Henrik Johan Paus

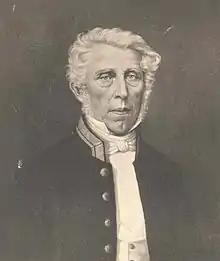
Henrik Johan Paus

Henrik Johan Paus (3 October 1799 – 21 July 1893) was a Norwegian lawyer, government official and the uncle of playwright Henrik Ibsen. He was acting bailiff of Lower Telemark and Bamble in 1818, a civil servant with the Ministry of Finance 1819–1823, deputy governor of Hedemarken 1823–1826, sheriff of Hof 1826–1830, attorney-at-law and acting judge in Hedemarken 1830–1843, bailiff of Østerdalen 1843–1858 and bailiff of Øvre Romerike 1858–1860.